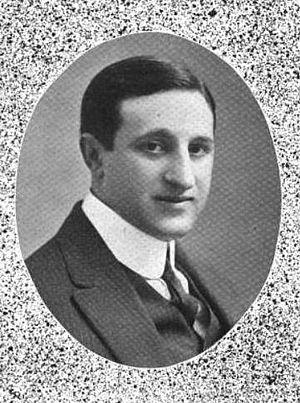
Jules Eckert Goodman est un dramaturge américain. Il est surtout connu pour ses pièces The Man Who Came Back, The Silent Voice, Chains ainsi qu'une série mettant en vedette Potash and Permutter, co-écrite avec Montague Glass.